Jackson County Courthouse (Georgia)

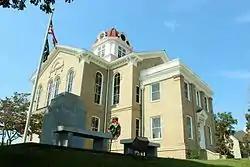
Courthouse in 2012

Its courtroom has a "Cathedral quilt" pressed metal coved ceiling and egg and dart cornices.